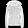
Label: Coat